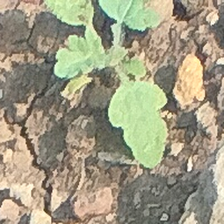
Weed species: Punarnava _(Boerhaavia diffusa)